Peter Ibbetson

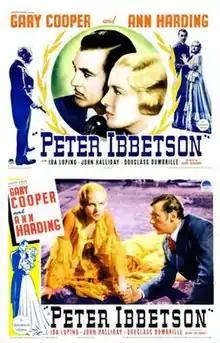
Theatrical release poster

Peter Ibbetson is a 1935 American black-and-white drama/fantasy film directed by Henry Hathaway and starring Gary Cooper and Ann Harding. The film is loosely based on the 1891 novel of the same name by George du Maurier. A tale of a love that transcends all obstacles, it relates the story of two youngsters who are separated in childhood and then drawn together by destiny years later. Even though they are separated in real life because Peter is unjustly convicted of murder (it was actually self-defense), they discover they can dream themselves into each other's consciousness while asleep. In this way, they live out their lives together. The transitions between reality and fantasy are captured by the cinematography of Charles Lang, as discussed in the documentary "Visions of Light" (1992).